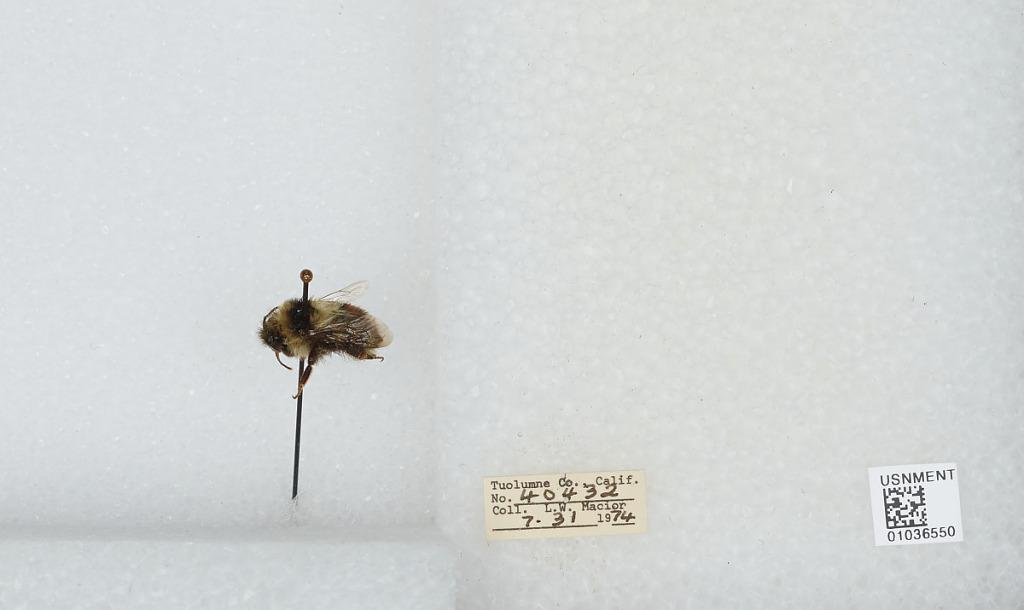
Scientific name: Bombus (Cullumanobombus) rufocinctus Cresson
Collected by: L. Macior
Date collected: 1974-7-31
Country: United States
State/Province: California
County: Tuolumne
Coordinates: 38.02, -119.93